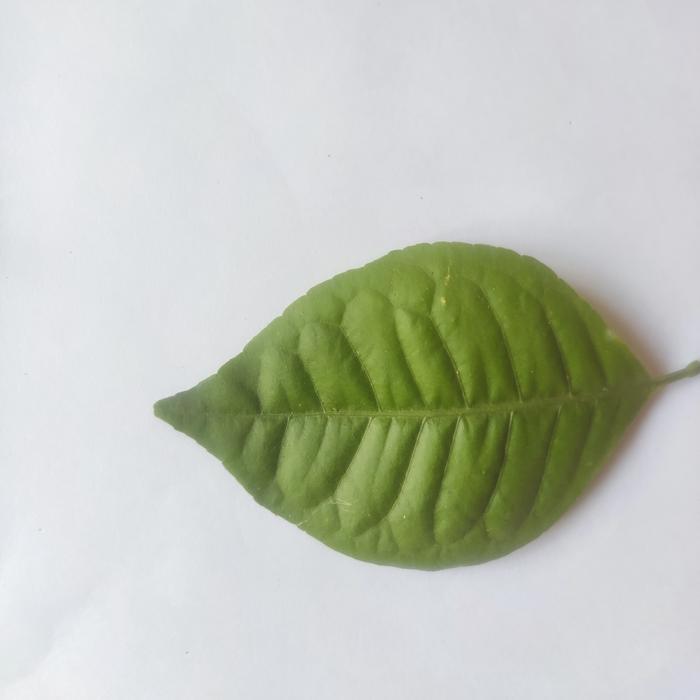
Crop: Aegle Marmelos
Leaf condition: Healthy_Leaf